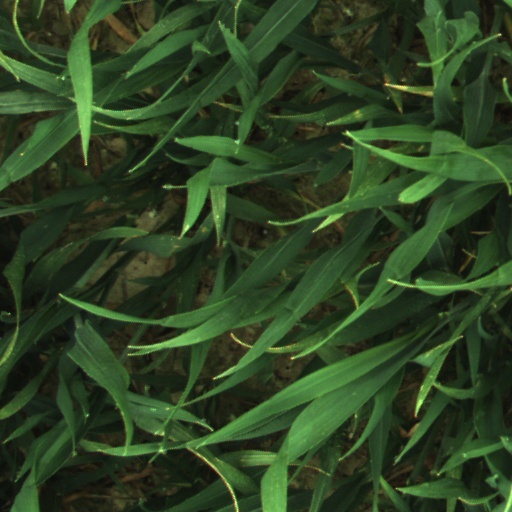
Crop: wheat